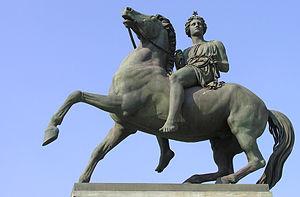
Abbondio Sangiorgio est un sculpteur italien néoclassique du XIXᵉ siècle.